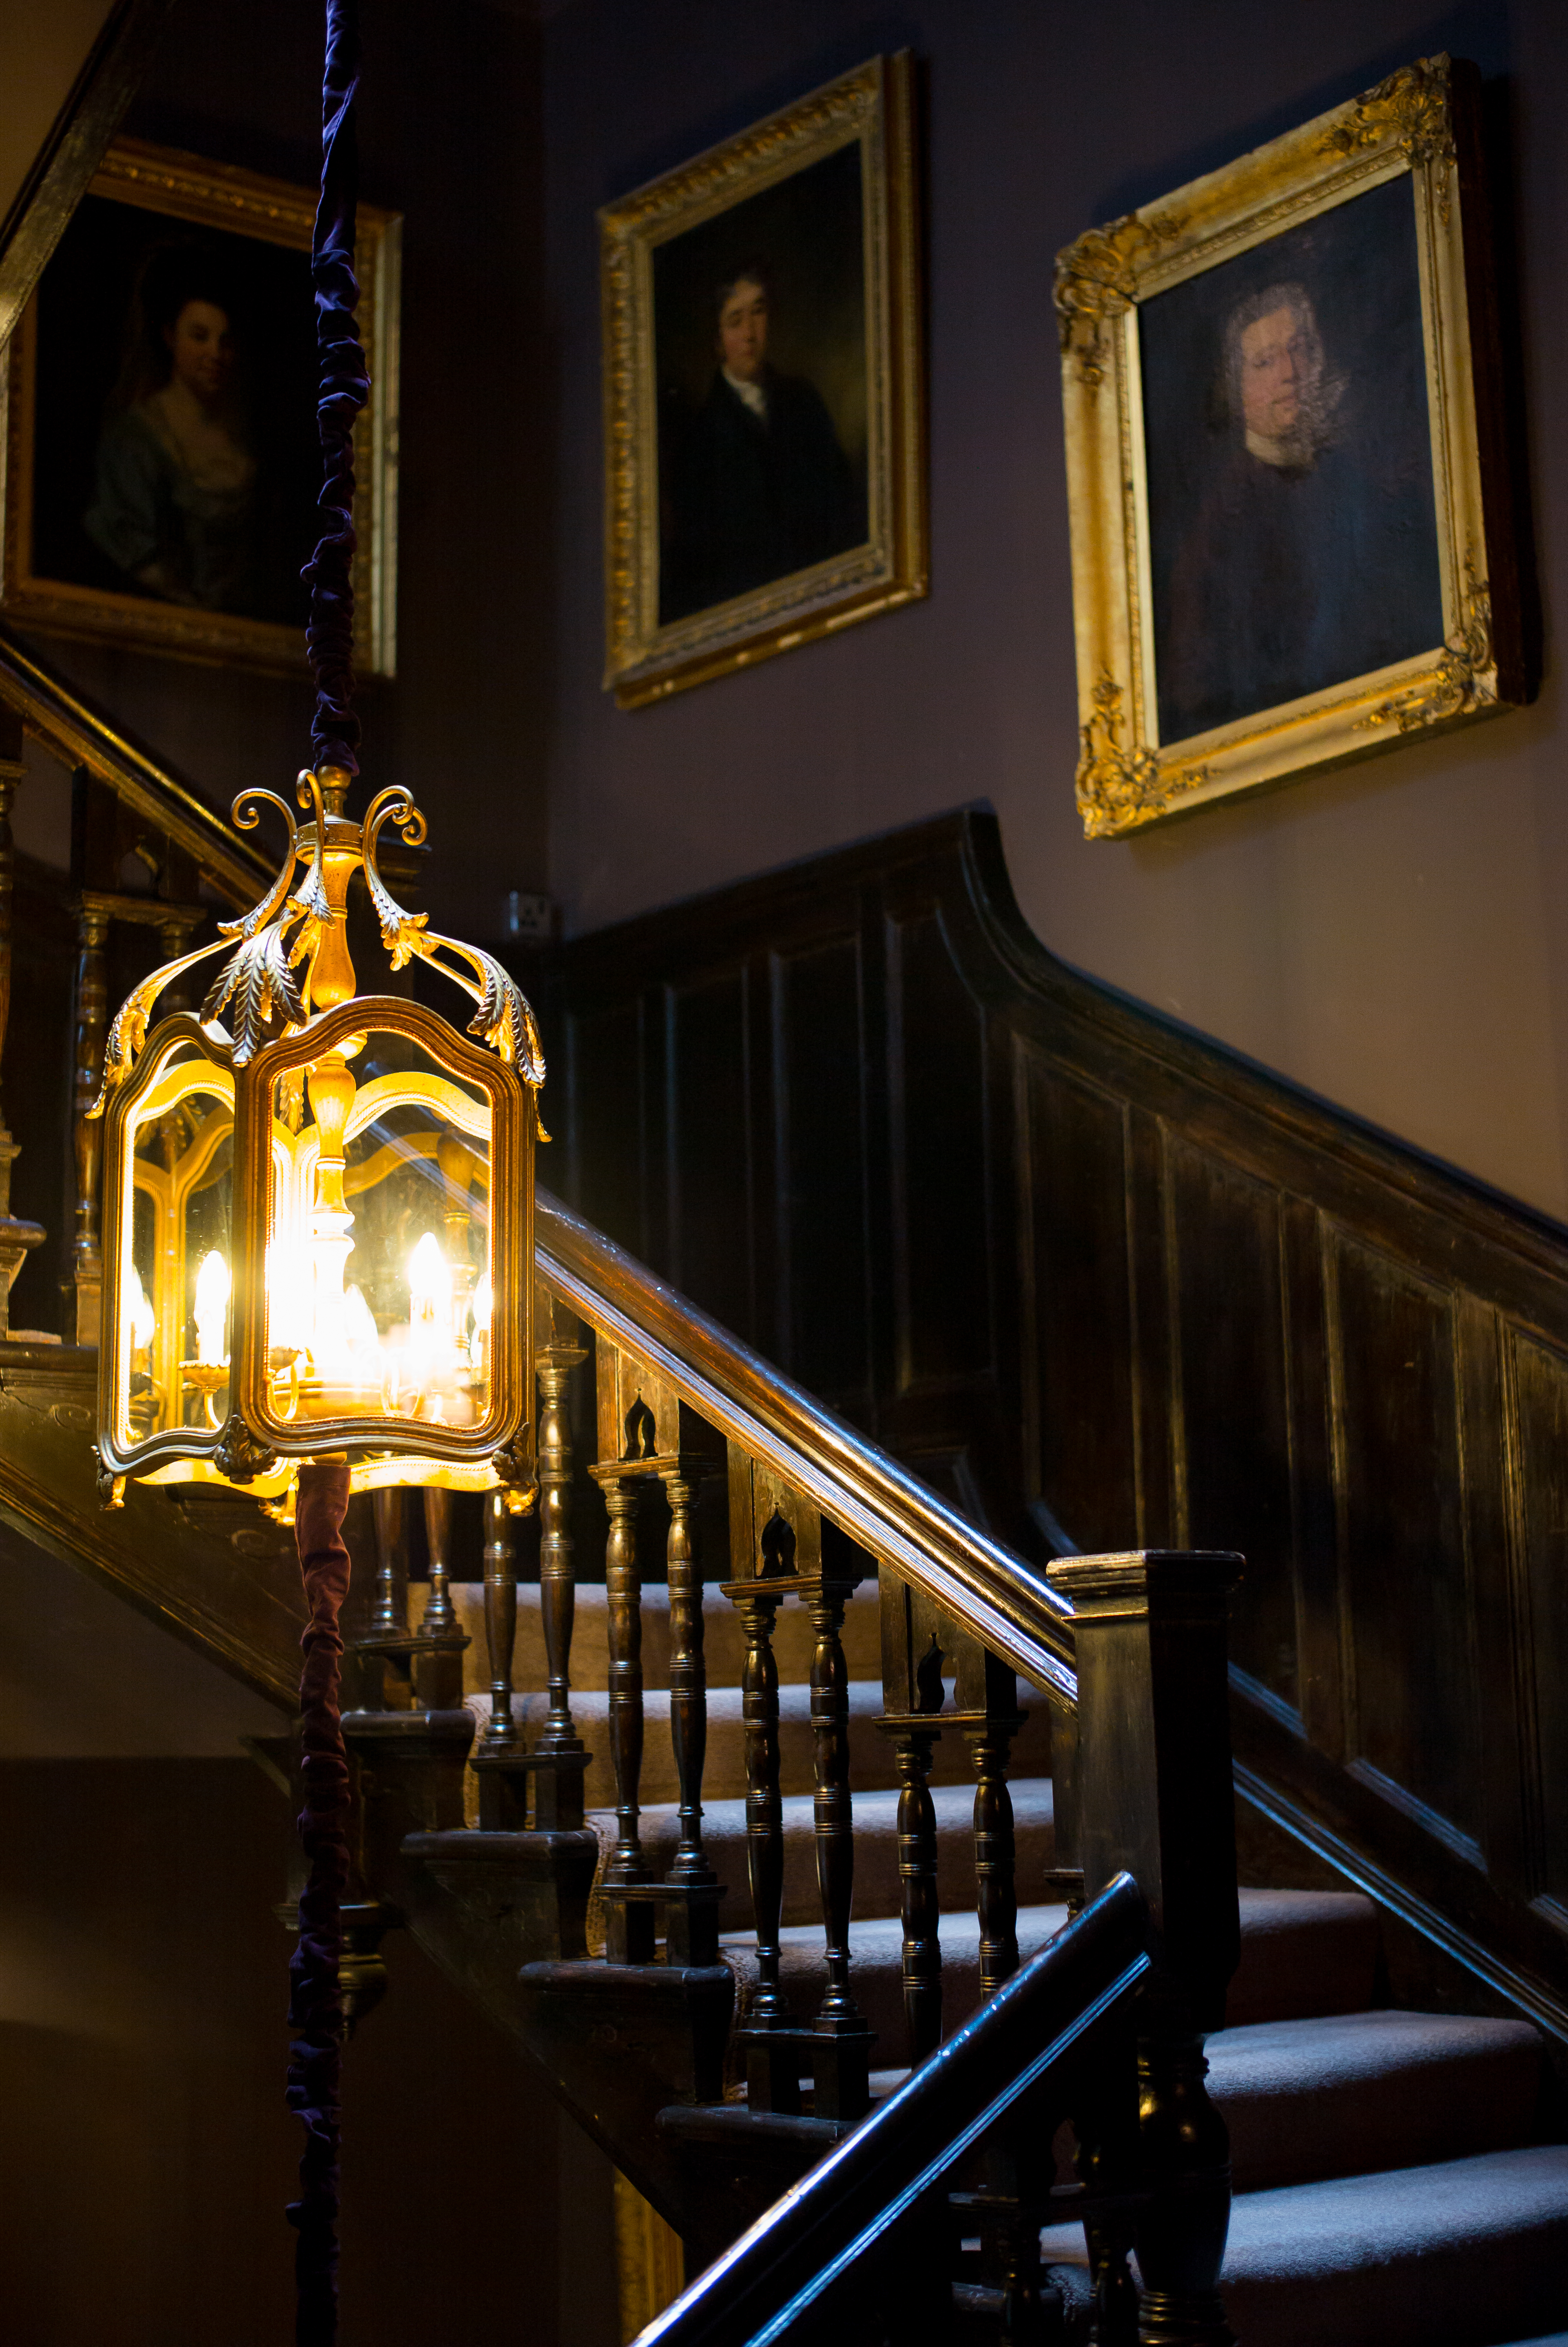
light, night, chair, interior, staircase, steps, europe, railing, lantern, small, stairway, lighting, decor, bannister, uk, england, london, m, luxury, design, stilllife, stairs, hotel, hallway, framed, 50, portraits, 11, gardens, paintings, united, kingdom, chandelier, hotels, oil, leica, 240, summilux, available, chelsea, cadogan, slh, fixture